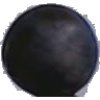
Label: blue_grape